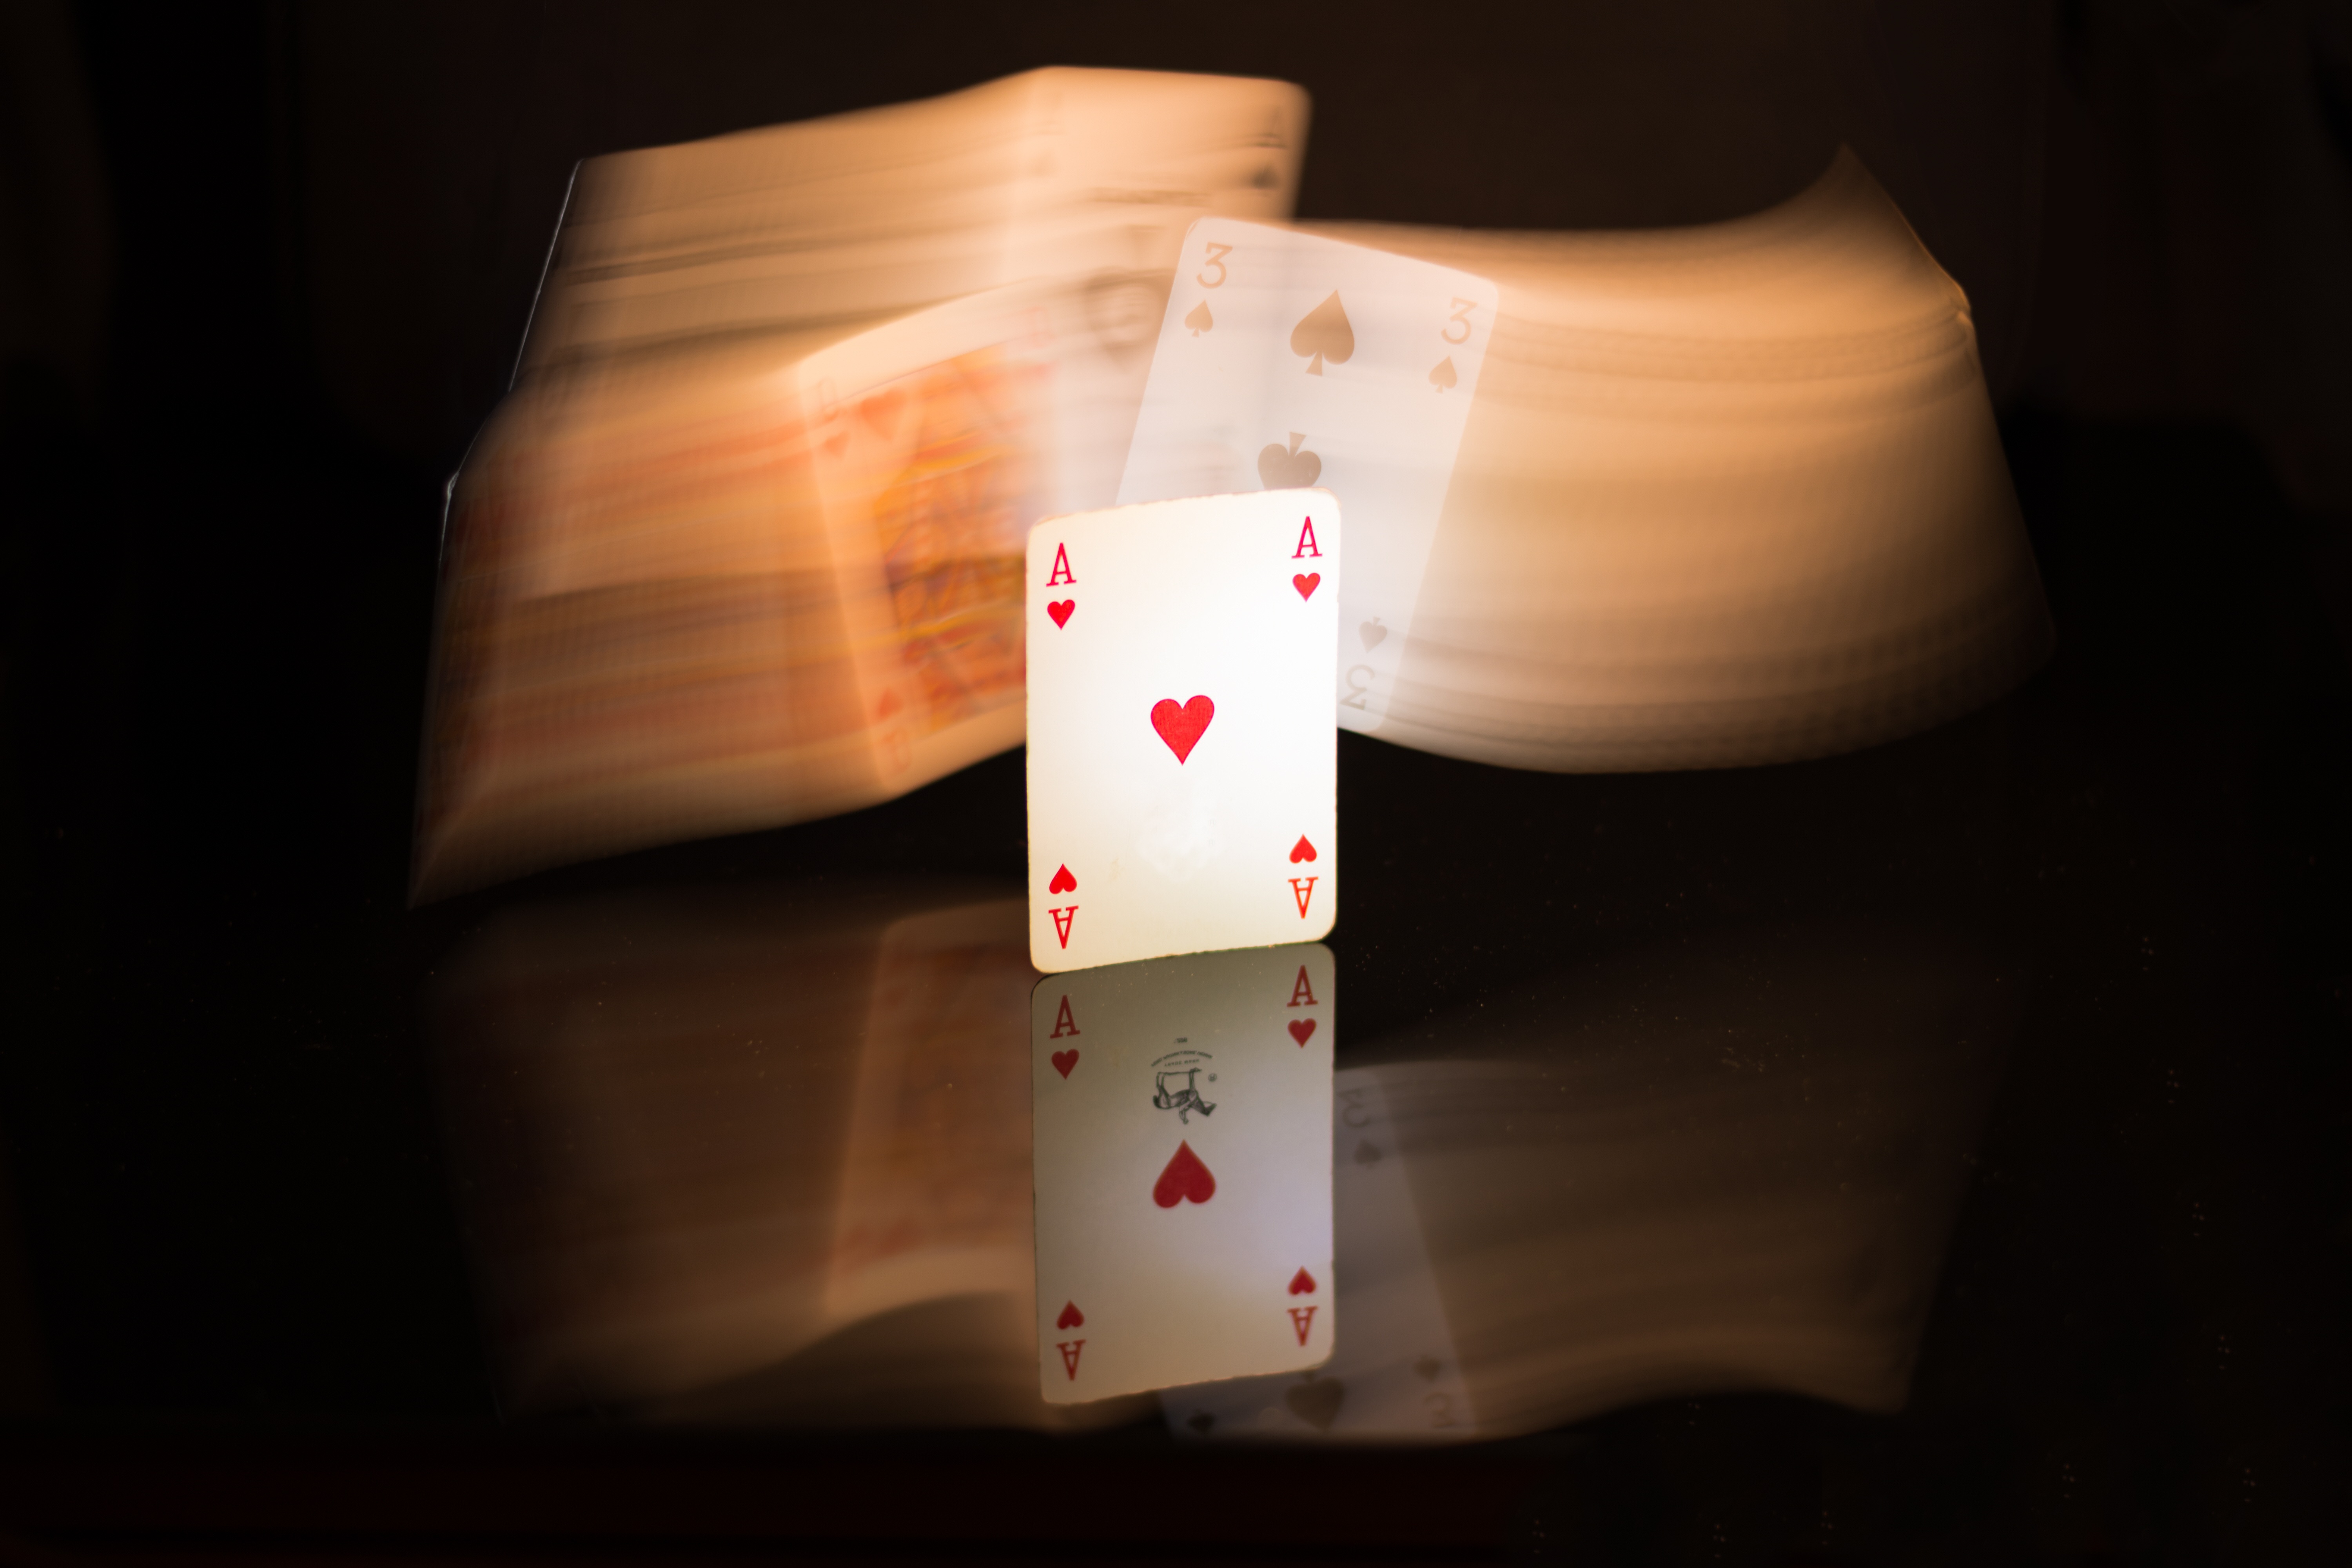
natural, wood, art, Tints and shades, indoor games and sports, darkness, rectangle, recreation, games, carmine, still life photography, paper product, tabletop game, paper, room, lampshade, still life, lighting accessory, card game